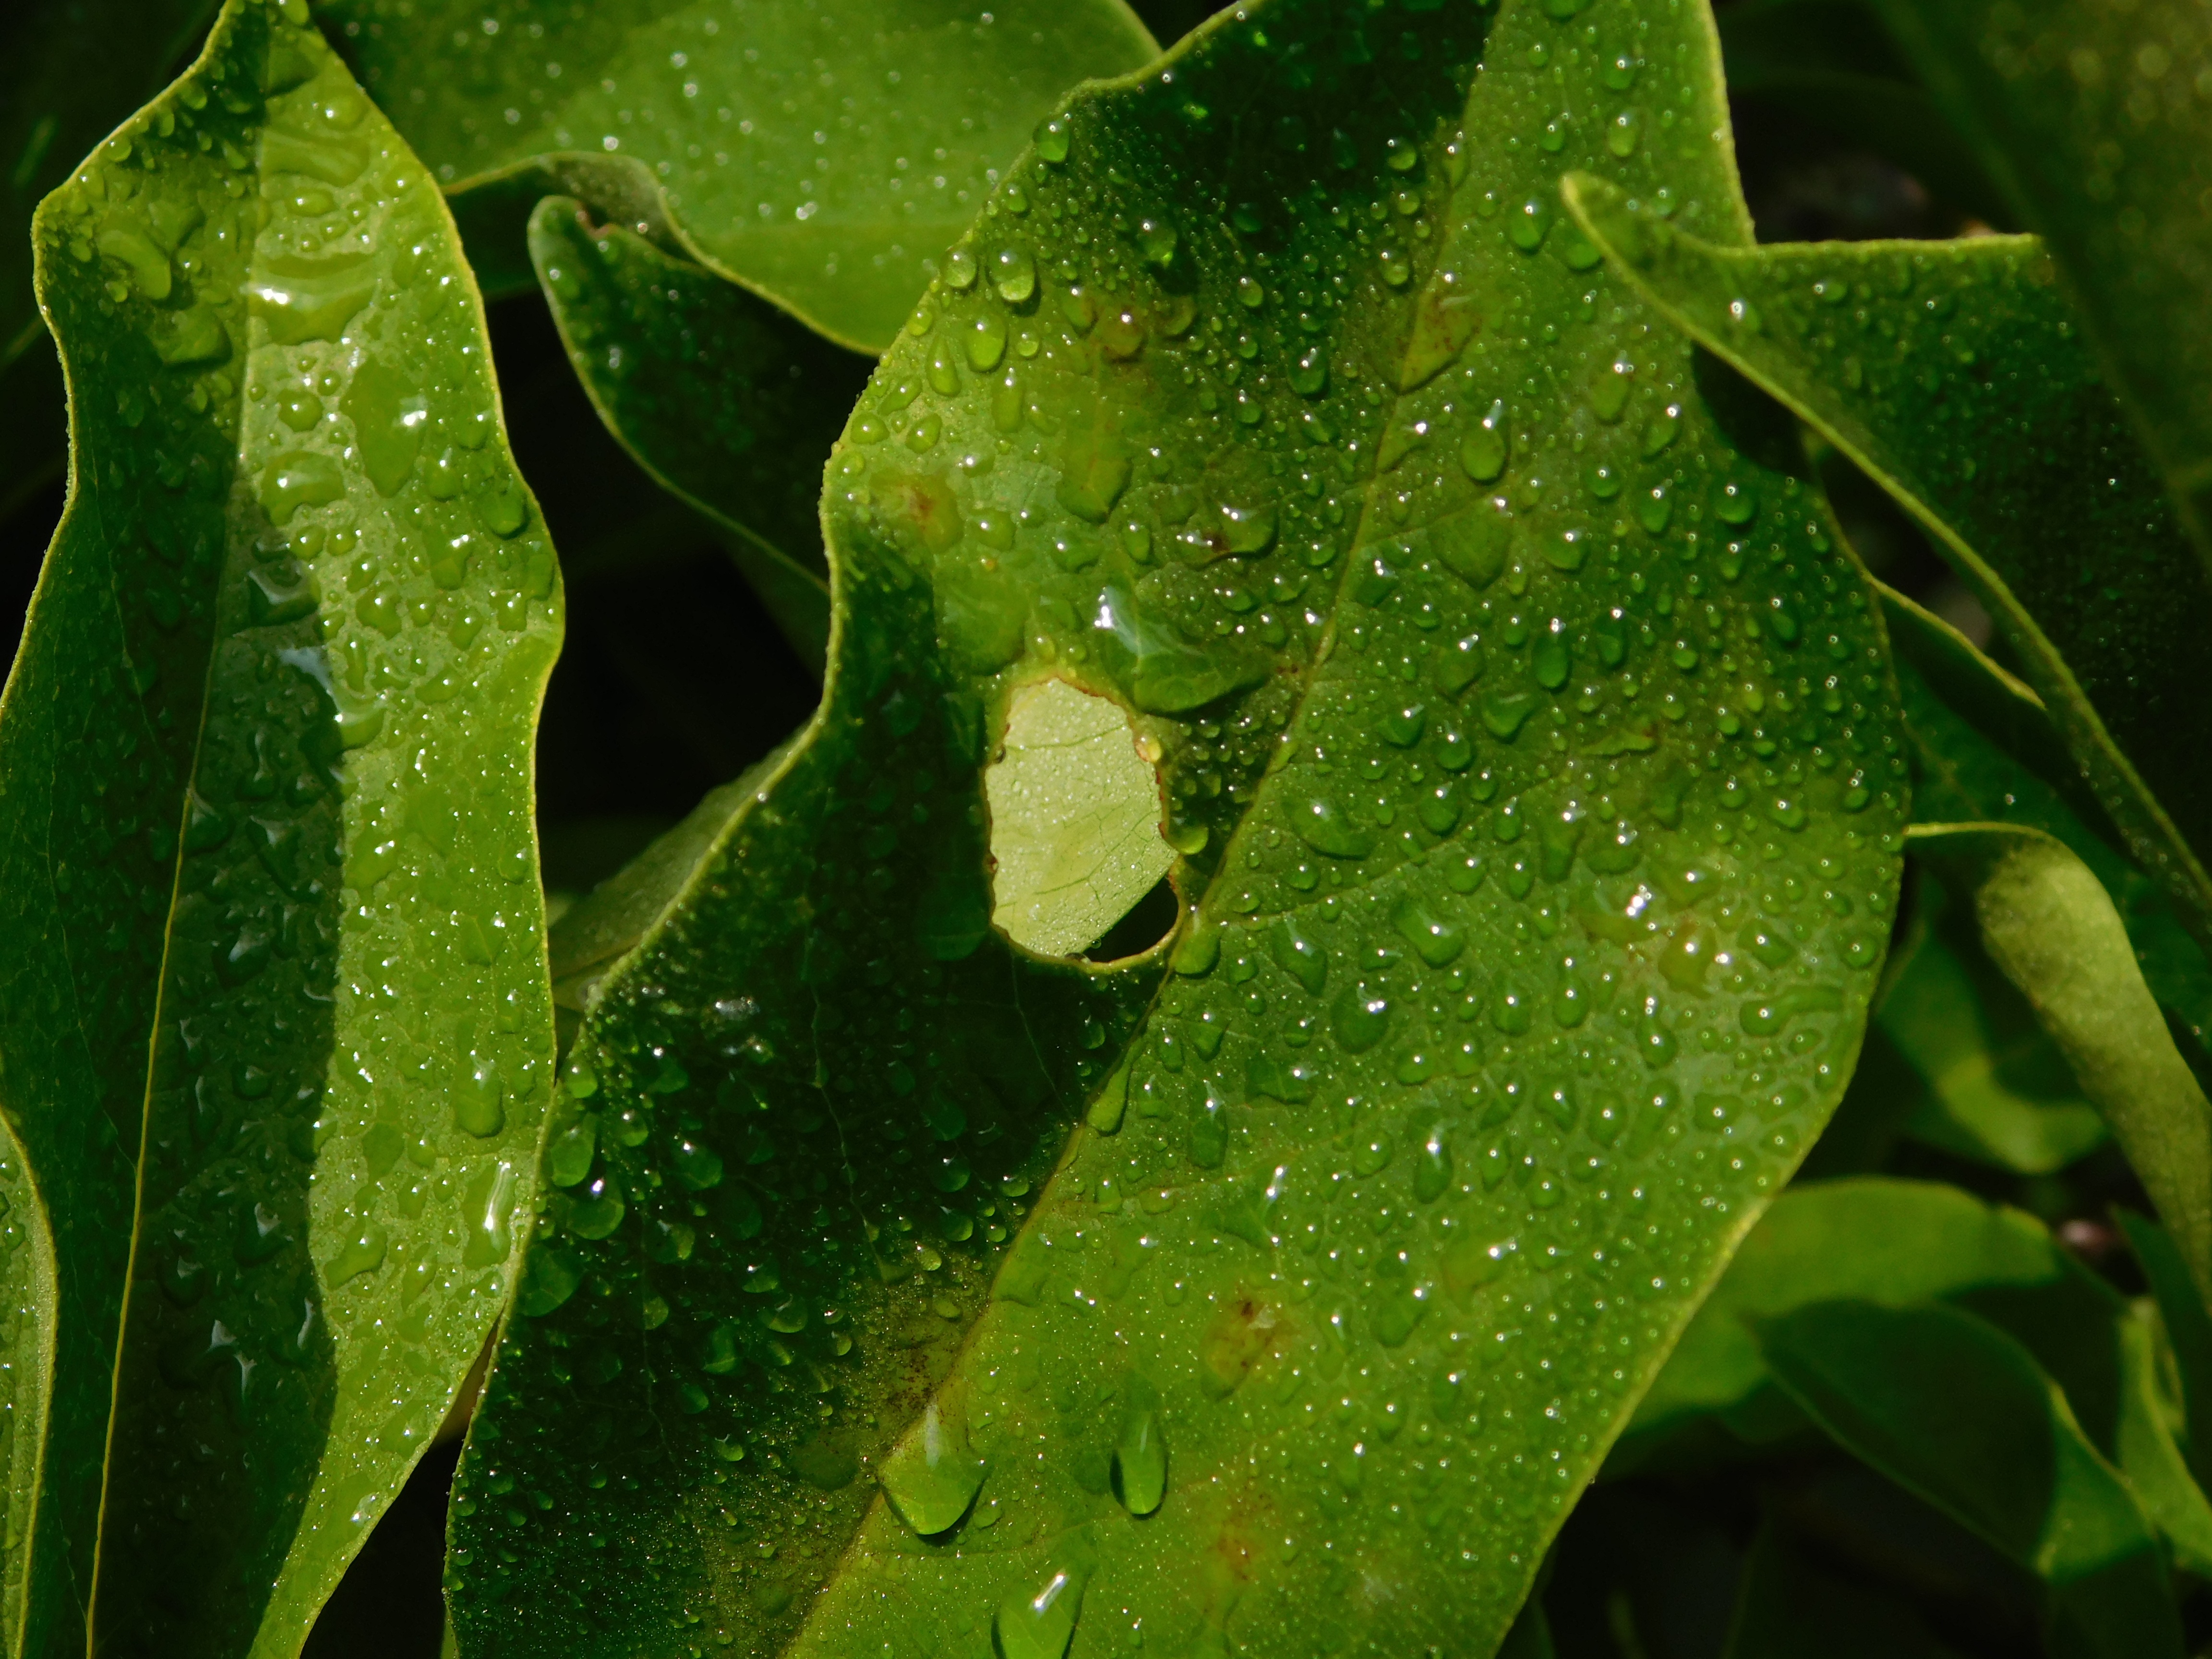
nature, grass, dew, plant, leaf, flower, raindrop, wet, bush, green, botany, close, flora, drip, leaves, shrub, drop of water, moisture, macro photography, flowering plant, after the rain, hole in the sheet, plant stem, land plant